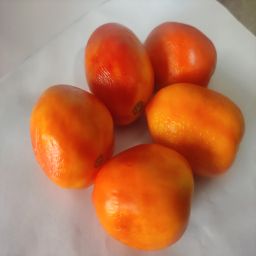
Crop: Tomato
Quality: Ripe